Hobart Airport

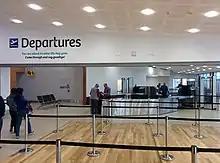
The security checkpoint for departures

Hobart Airport has two passenger terminals. In 2007, the two terminals were connected in a $15 million development to meet new Commonwealth legislation that requires all checked luggage to be X-rayed. In 2008, the airport received a commendation for public architecture at the Tasmanian Chapter of the Australian Institute of Architects, for the new terminal upgrade. The airport currently maintains a combined international, domestic and general aviation apron. Provisions have been made to create a dedicated general aviation apron to the south of the one currently in use. The 2022 draft masterplan confirms that the terminal building will be increasing in size from the current to around in the medium term.